Question: How much people standing?
Tambaya: Mutane nawa ne a tsaye?
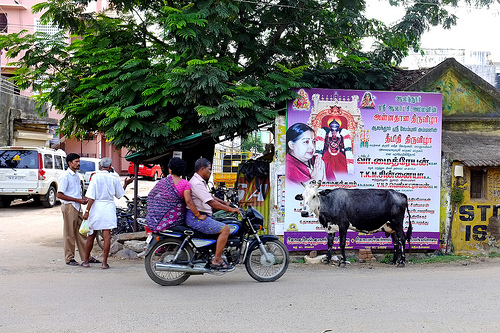
Answer: 2
Amsa: 2